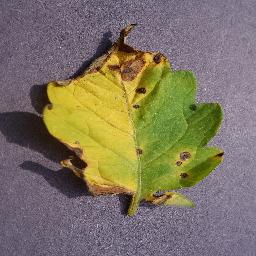
Label: Tomato___Septoria_leaf_spot